Powhatan Rural Historic District

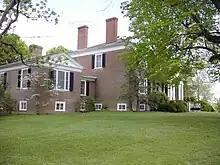

Powhatan Rural Historic District, formerly "Powhatan Hill Plantation" and originally "Hopyard Plantation", is a national historic district located near King George, King George County, Virginia. It encompasses 15 contributing buildings, 1 contributing site, and 3 contributing structures in a rural area near King George. The district represents a significant reassemblage of the land holdings of Edward Thornton Tayloe, a member of the U.S. diplomatic service under Joel Roberts Poinsett, in the mid-19th century and one of Virginia's most affluent planters of that era. He inherited the property from his father John Tayloe III, who built The Octagon House in Washington DC, and previously known as 'Hopyard'. John Taylor III, in turn, inherited it from his father, John Tayloe II, who built the grand colonial estate Mount Airy. The district contains three distinct historic residential farm clusters as well as two post-1950 stable complexes and several other auxiliary residential and agricultural buildings. The main house, known as Powhatan, is prominently sited on a ridge overlooking the Rappahannock River valley.